Veton Berisha

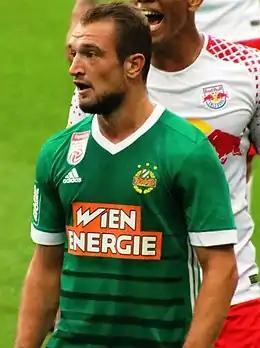
Berisha with Rapid Wien in 2017

Veton Berisha (born 13 April 1994) is a Norwegian professional footballer who plays as a forward. His parents are from Kosovo and he is the younger brother of Valon Berisha. Berisha has represented Norway at every level from under-15 to full international level.